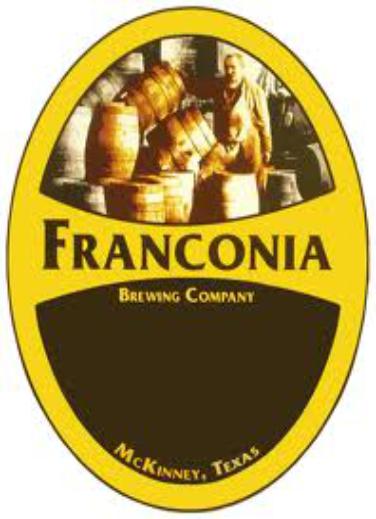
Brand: Franconia
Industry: Food